Empire Mariner

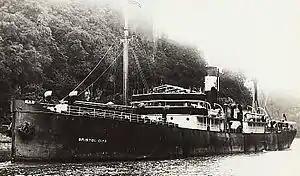
Bristol City Line's

In 1940 the UK Ministry of Shipping renamed the ship "Empire Mariner" and registered her in London. Her UK official number was 167412 and her call sign was GRDZ. The ministry appointed H Hogarth and Sons to manage her.